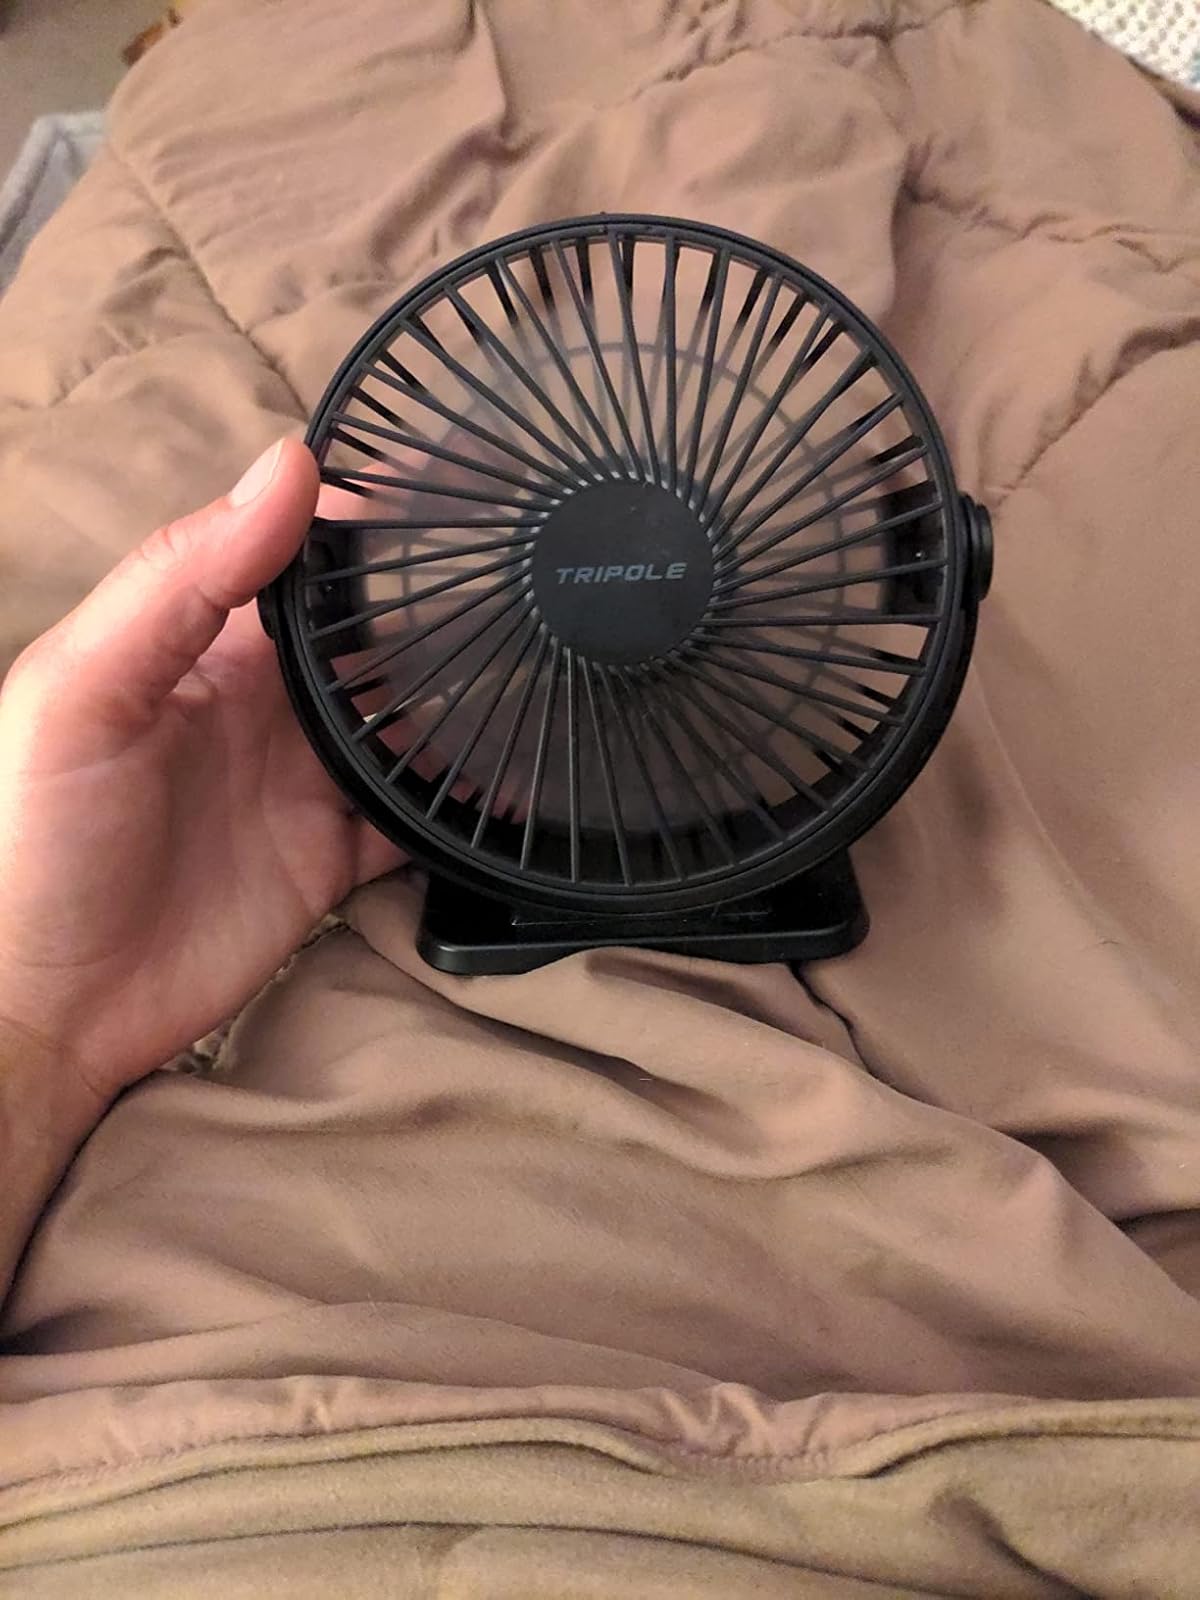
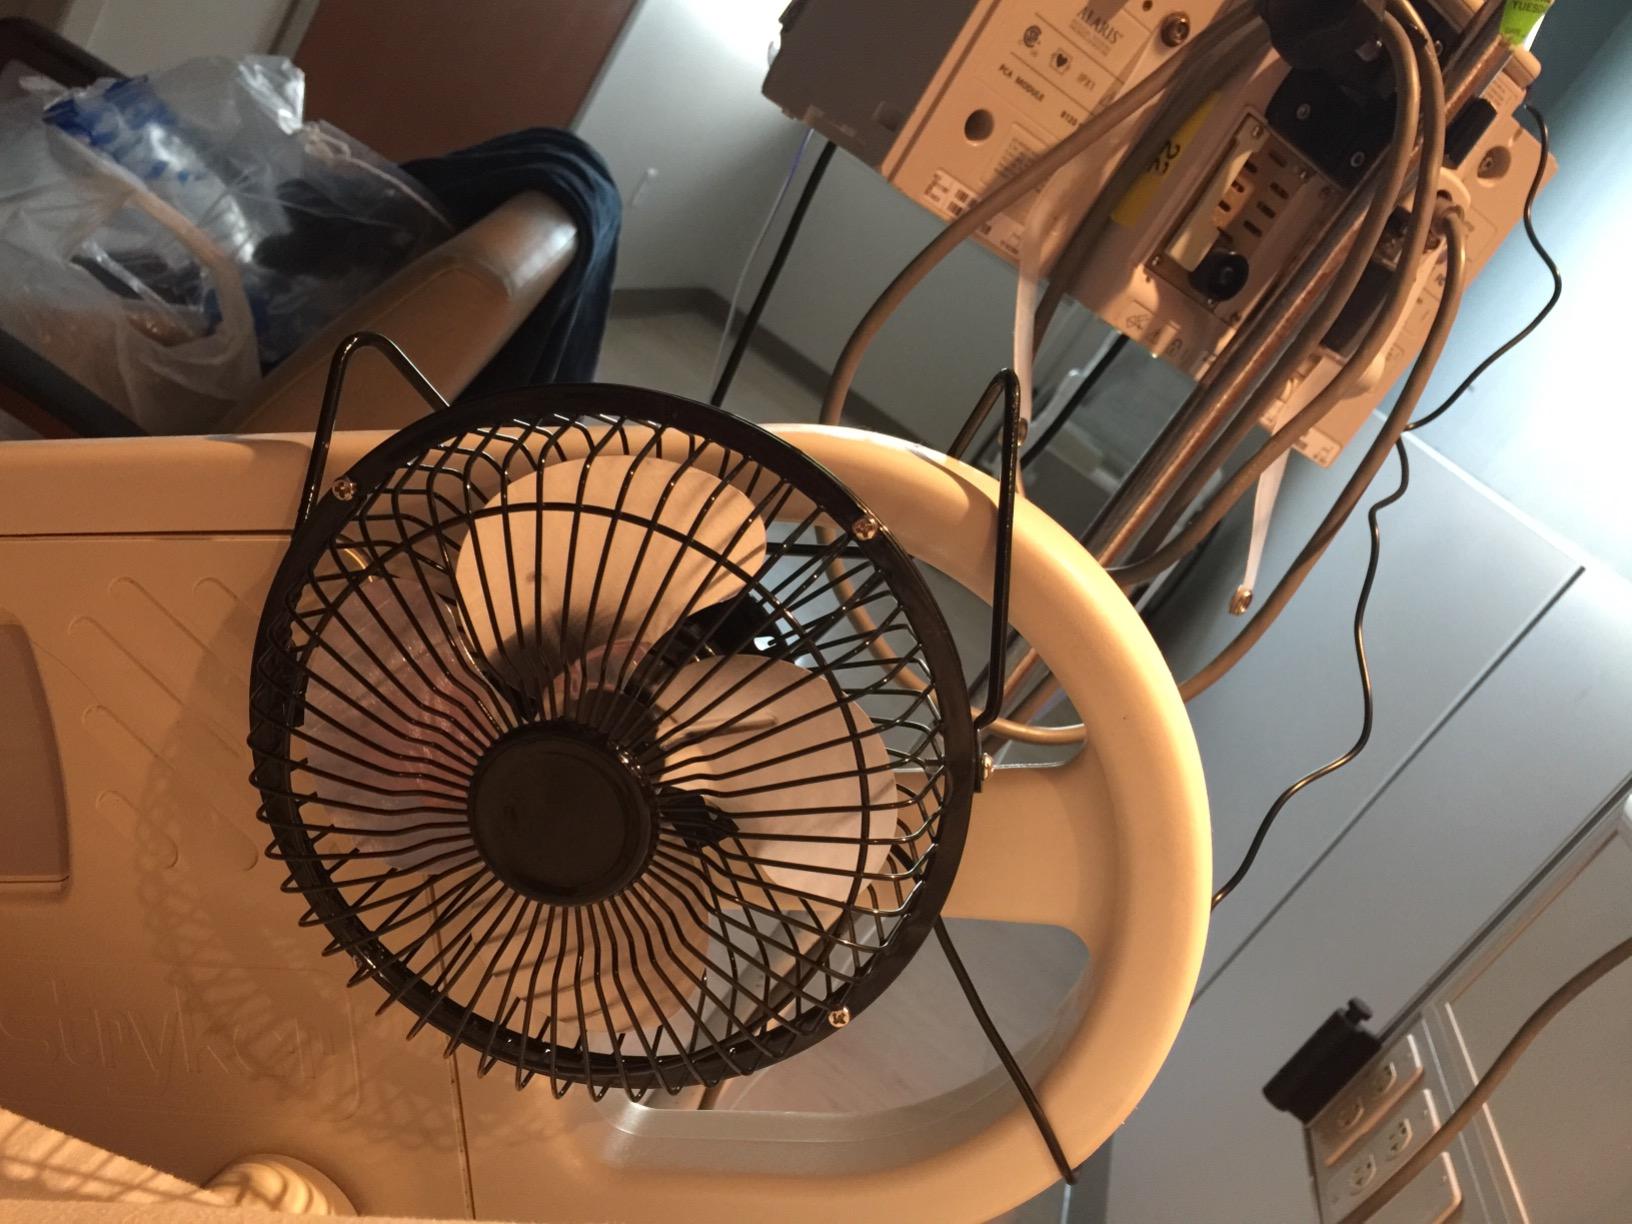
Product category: fan
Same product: no